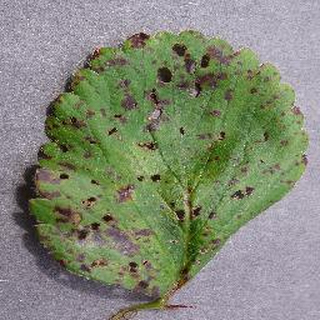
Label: strawberry_leaf_scorch